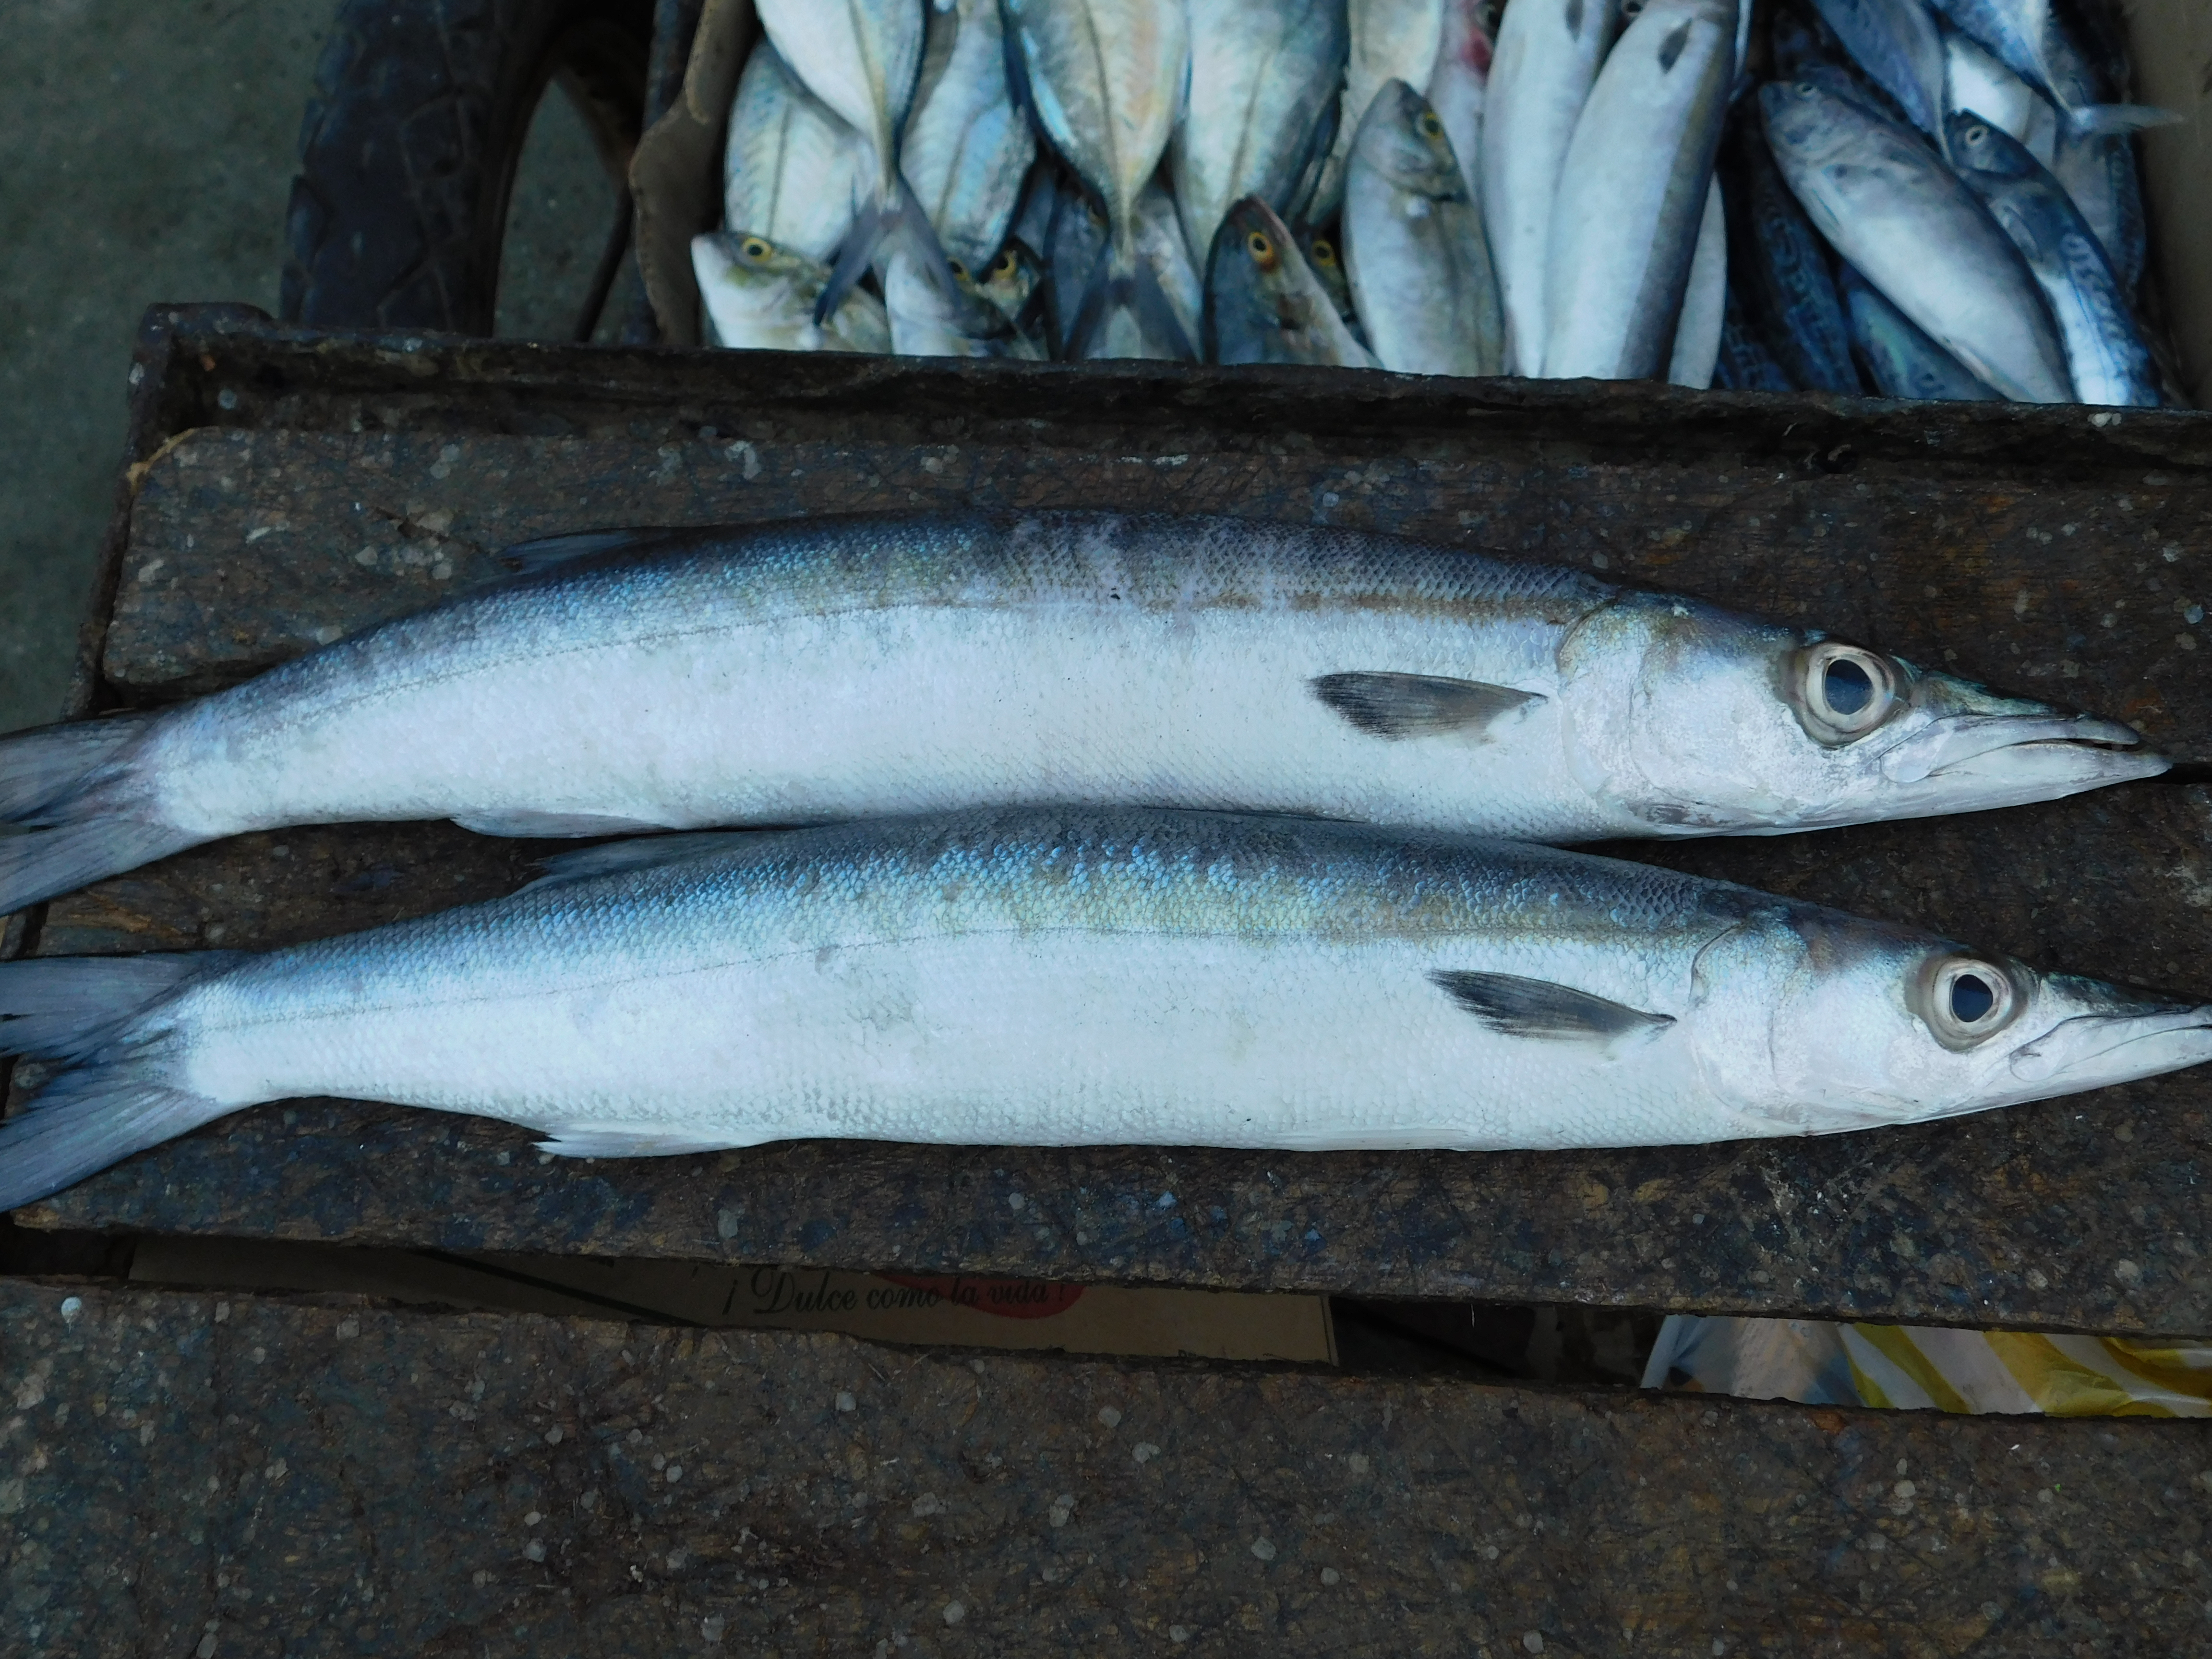
fish, fish products, pacific saury, sardine, oily fish, milkfish, ray finned fish, Atlantic spanish mackerel, Coregonus lavaretus, mackerel, capelin, seafood, bony fish, salmon, forage fish, herring, anchovy, osmeriformes, Scombridae